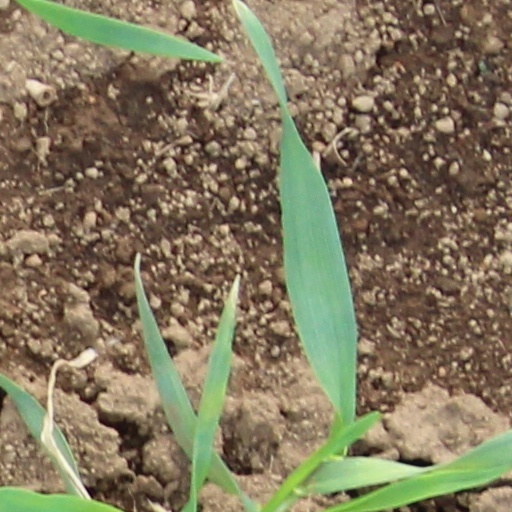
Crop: wheat